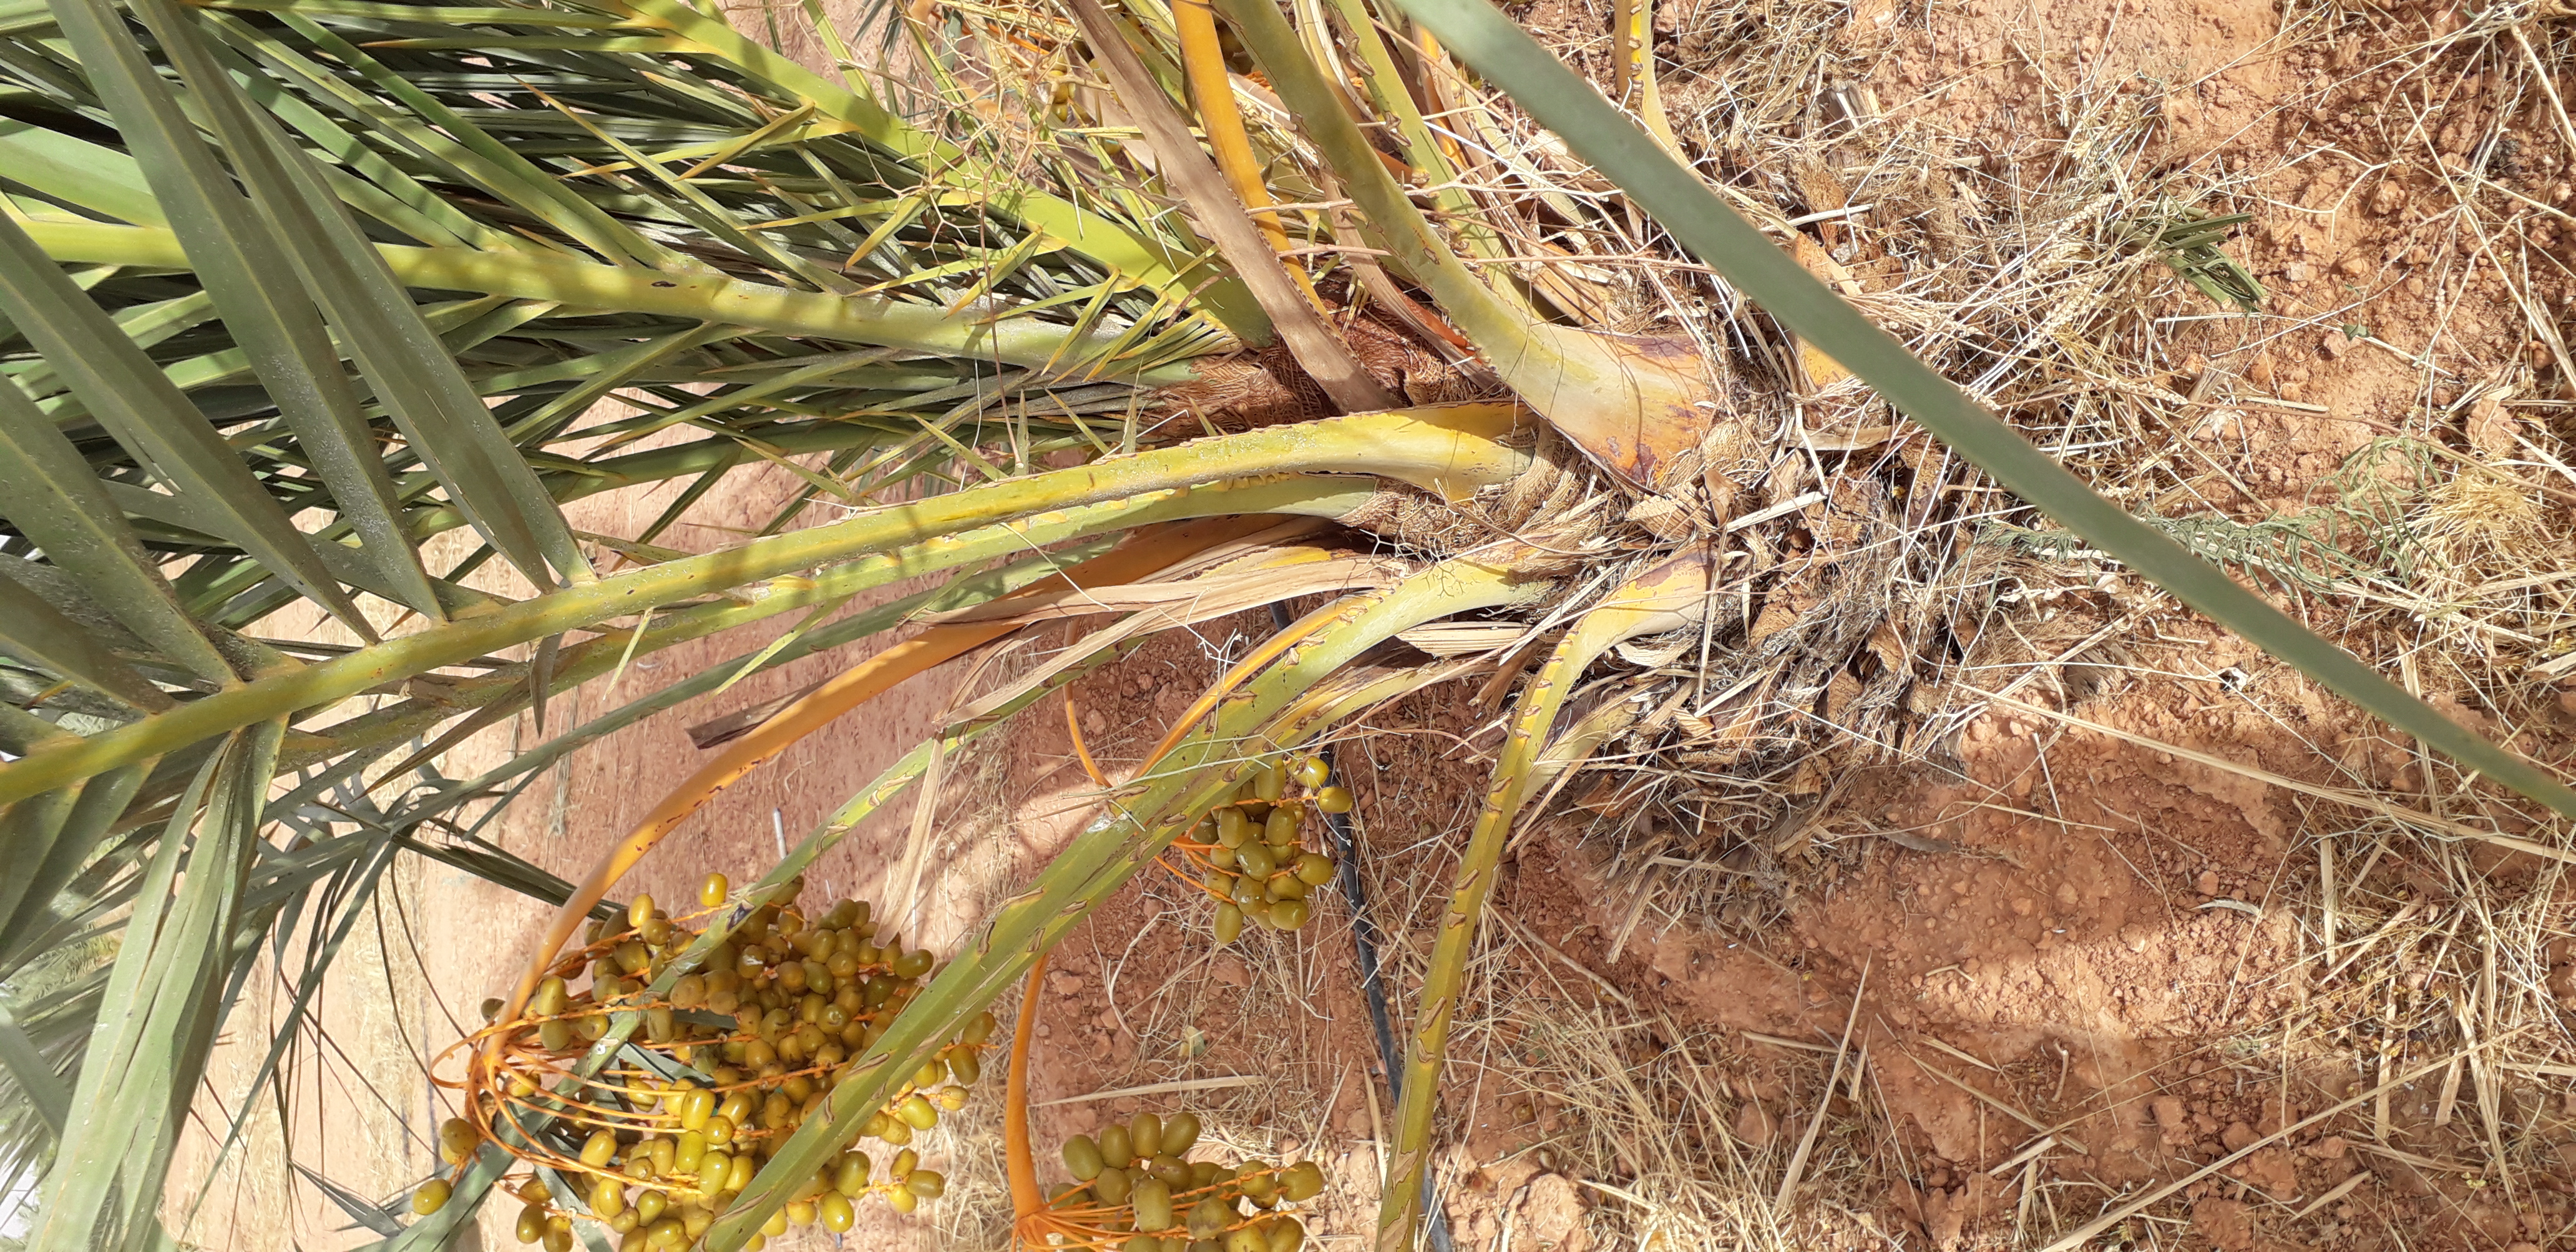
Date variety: Boufagous